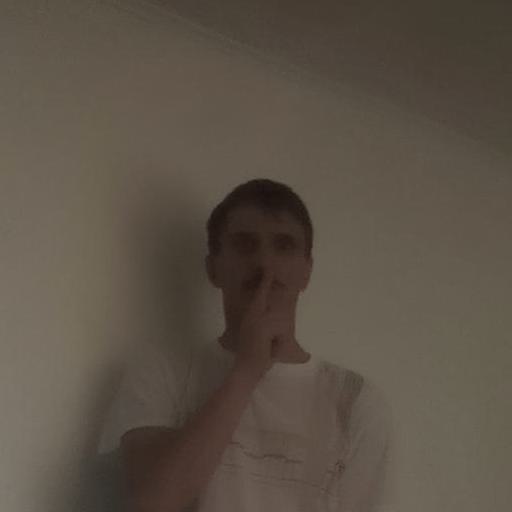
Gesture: mute